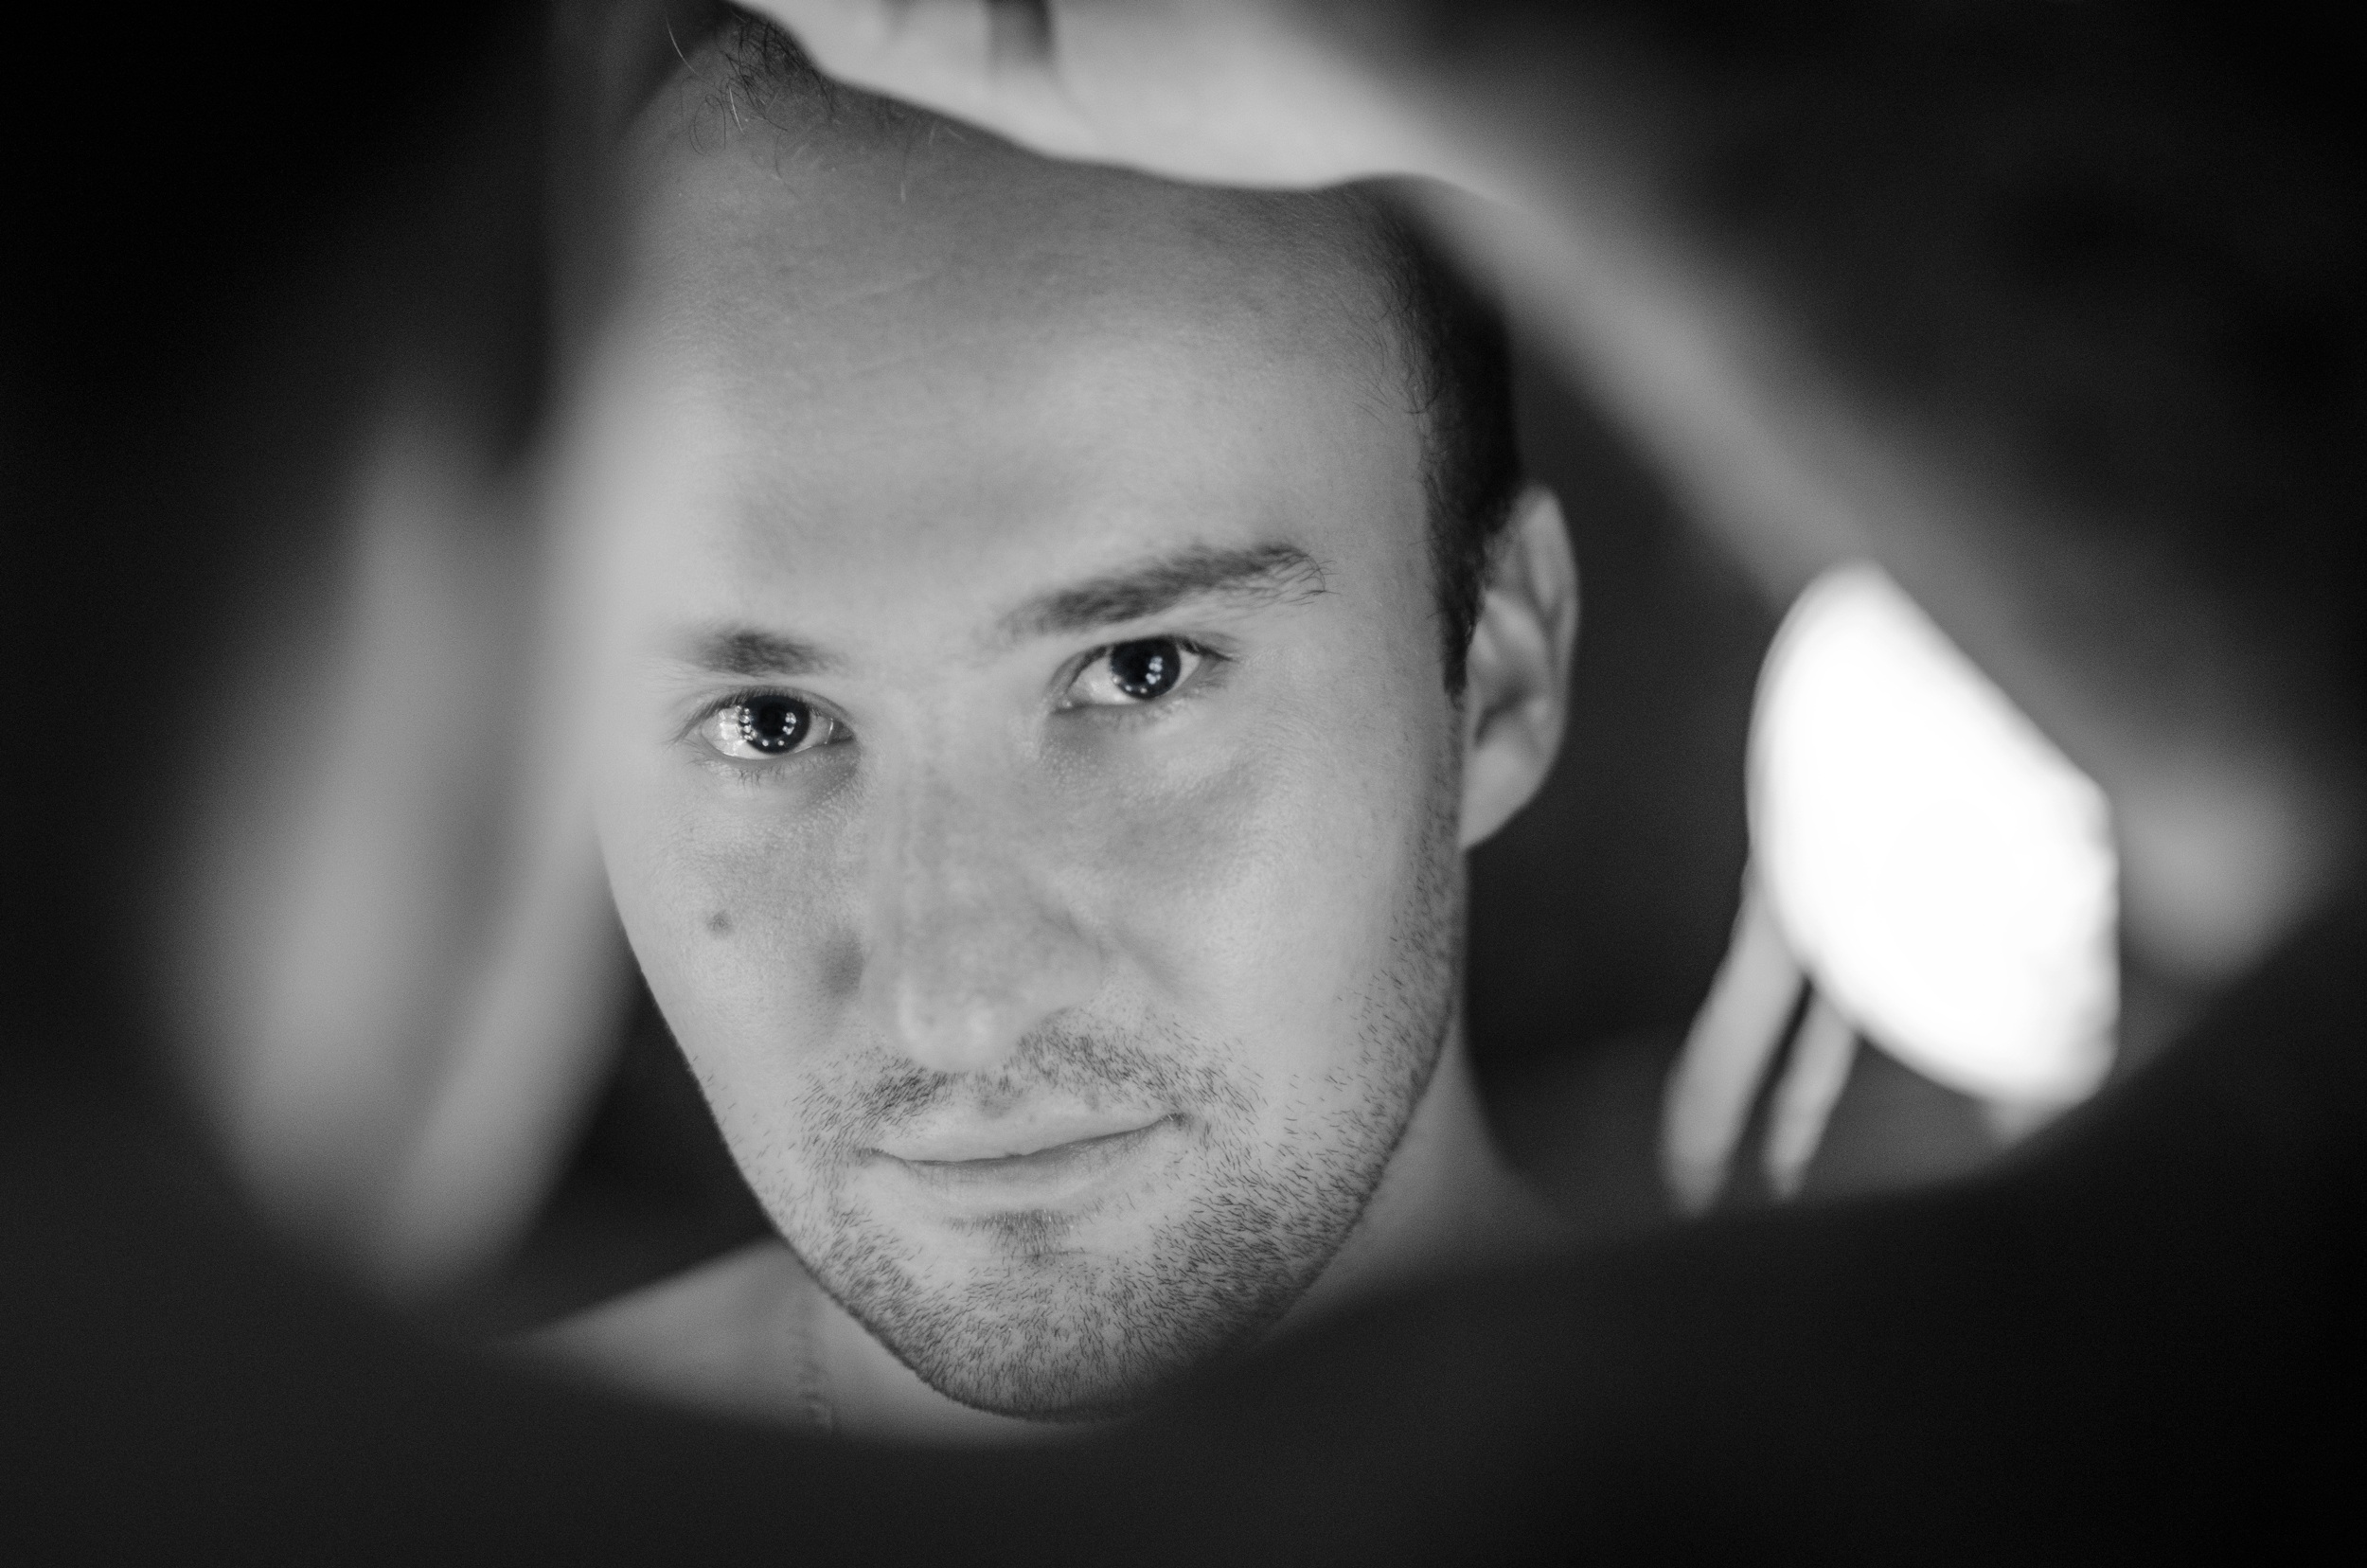
hand, man, person, black and white, people, white, photography, looking, male, portrait, model, young, child, darkness, black, monochrome, facial expression, smiling, smile, close up, bw, face, eyes, eye, head, mirror, conceptual, beauty, emotion, adult, monochrome photography, portrait photography